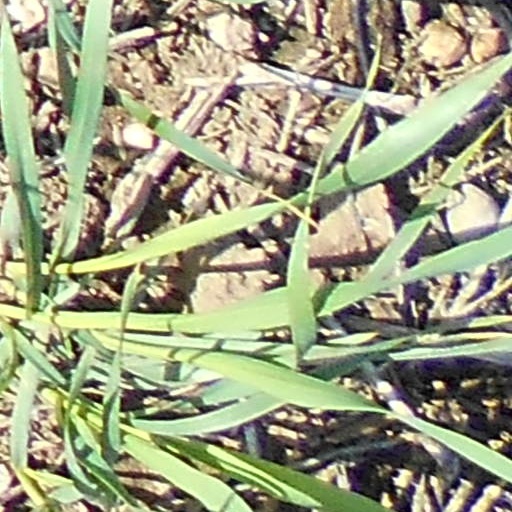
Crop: wheat